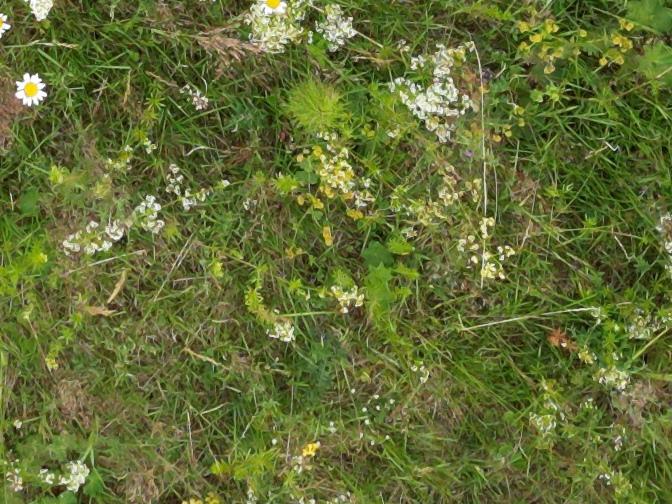
Flowers visible: yarrow flowers, yarrow flowers, yarrow flowers,  daisy flowers, yarrow flowers, yarrow flowers